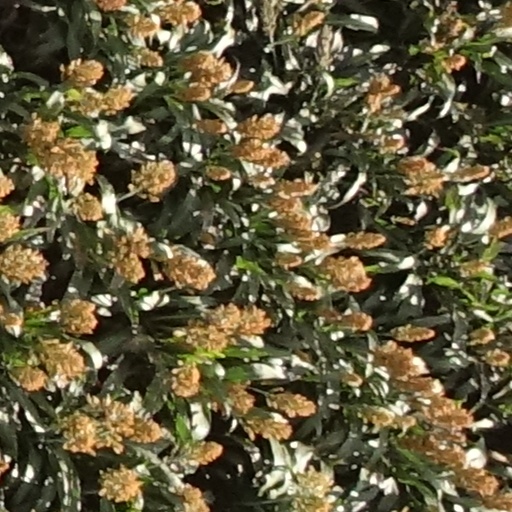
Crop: sorghum